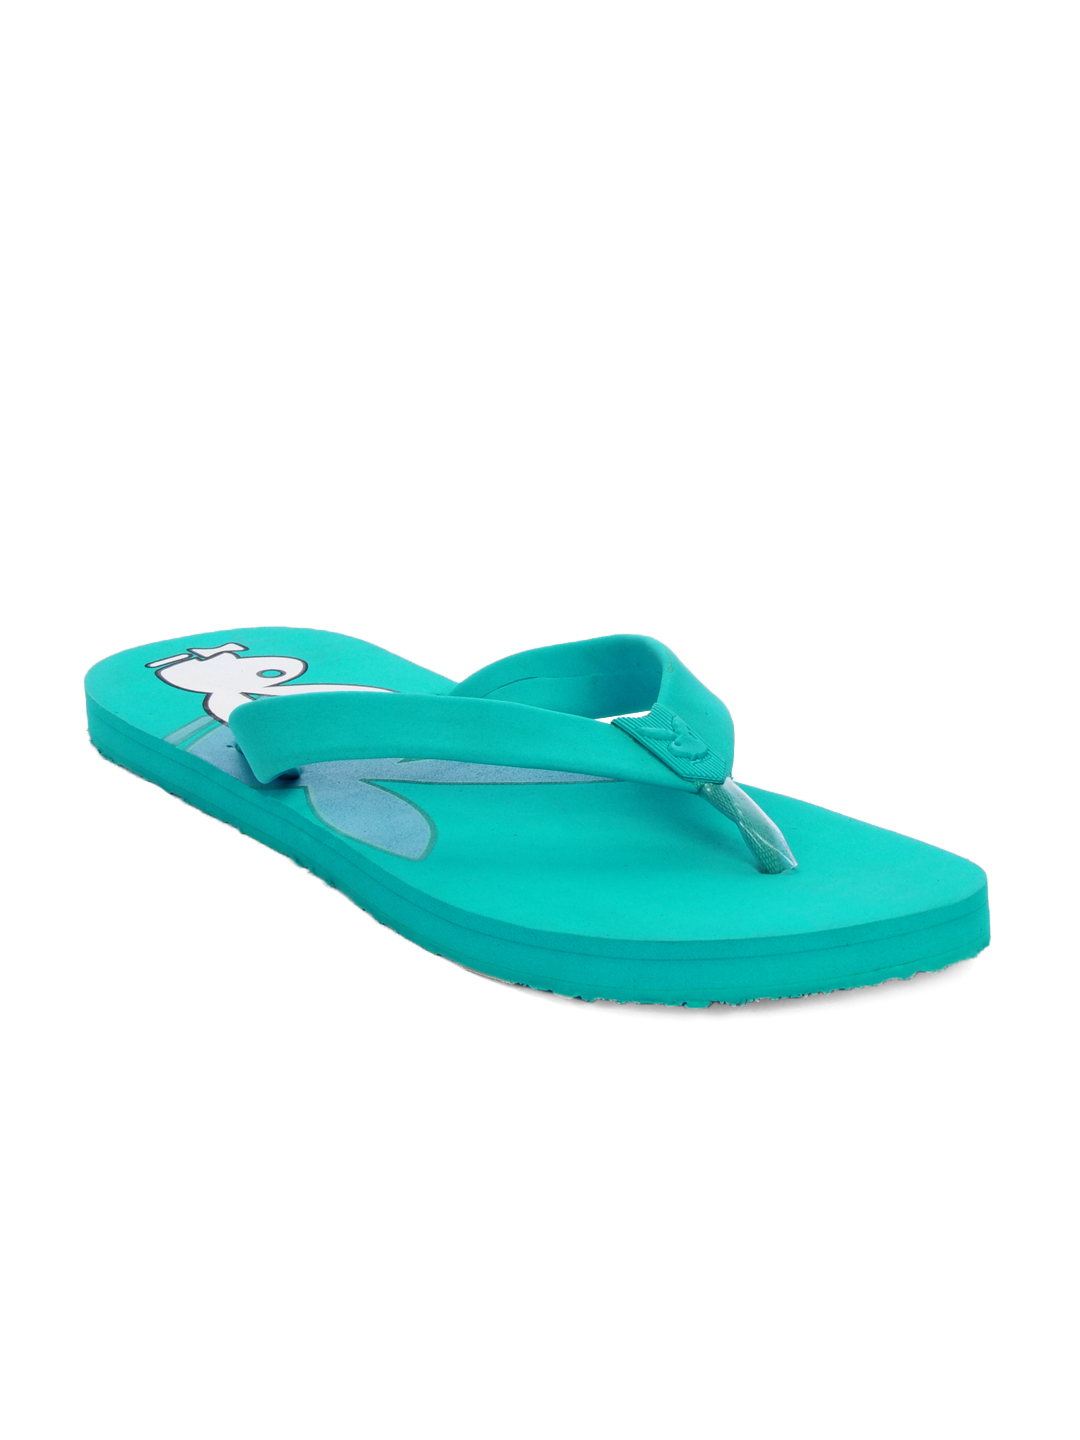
Playboy Men Turquoise Blue Casual Flip Flops
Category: Footwear / Flip Flops / Flip Flops
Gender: Men
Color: Turquoise Blue
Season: Fall 2011
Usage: Casual